St. George's Syro-Malabar Forane Church, Edappally

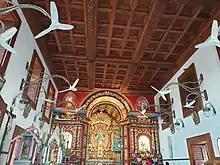
Interior of the 1080 A.D old church

The congregation outgrew the old church, and a second church was built in 1080. Its main madbaha/altar and façade were renovated during the 1970s, and a picture of the Virgin Mary was added. The imported-tile floor remains. Now, the second church serves as a museum